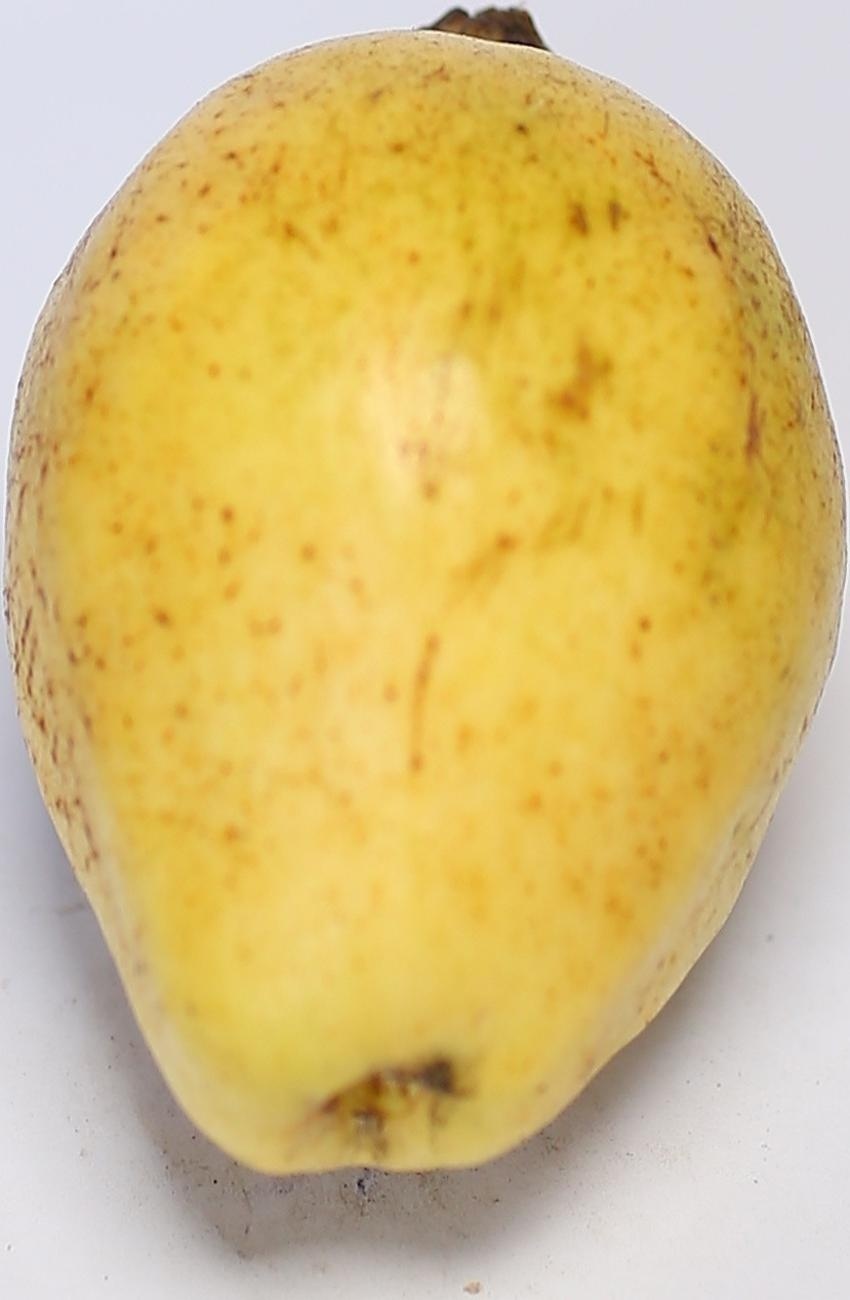
Maturity: ripe
Variety: riyali